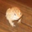
Label: frog